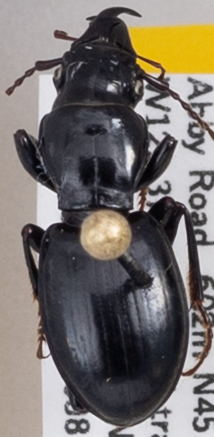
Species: Promecognathus crassus
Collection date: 2021-06-08
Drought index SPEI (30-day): -0.842
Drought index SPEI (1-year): -0.66
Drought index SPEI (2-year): -0.184